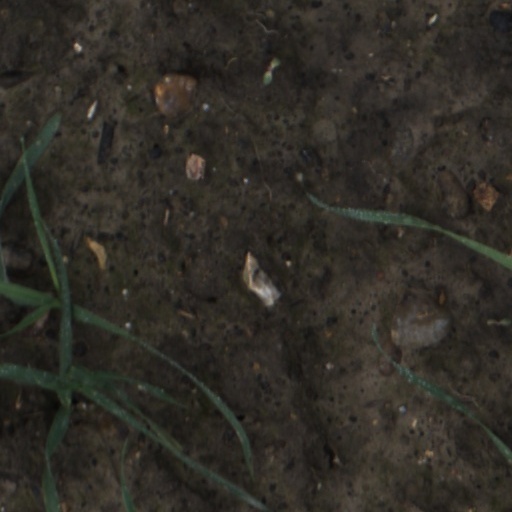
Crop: wheat